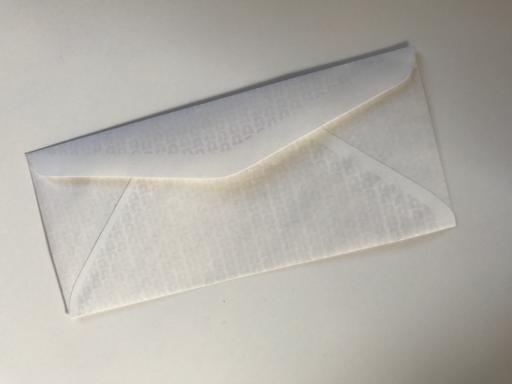
Label: paper